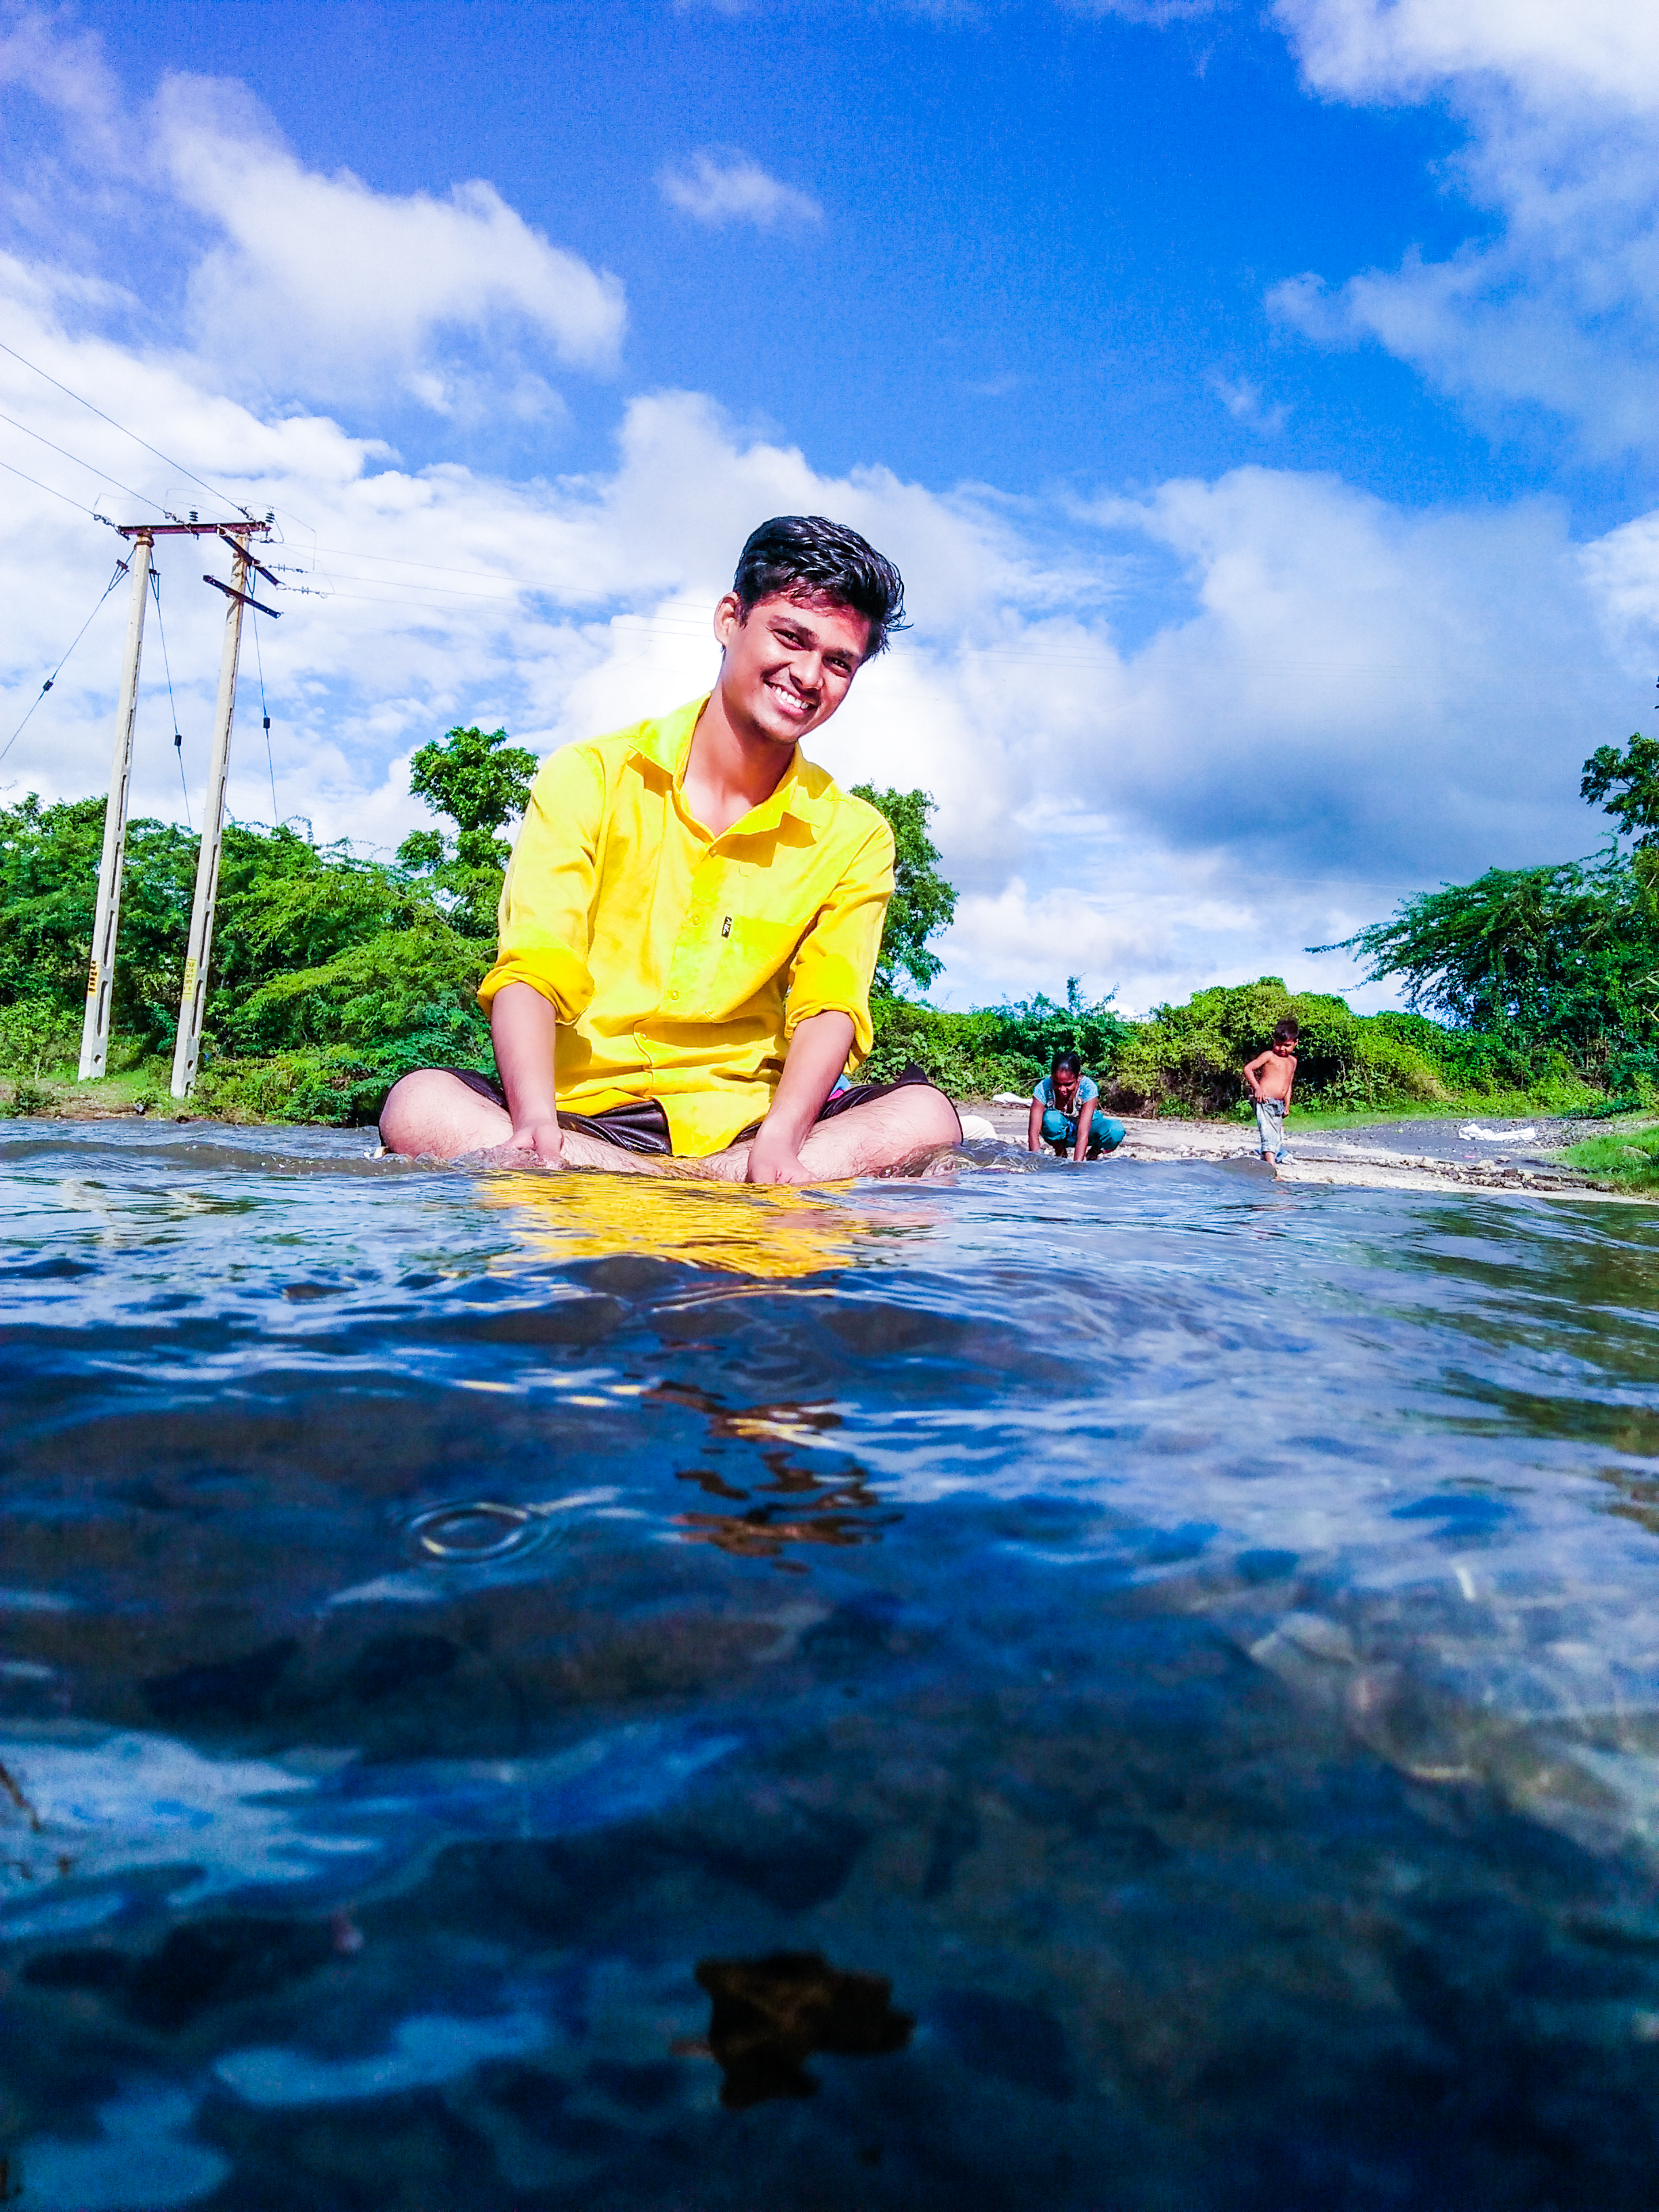
man, water, nature, body of water, leisure, vacation, sea, fun, ocean, sky, coastal and oceanic landforms, wave, tourism, summer, recreation, tree, tropics, beach, water resources, lagoon, cloud, river, watercourse, water feature, plant, landscape, caribbean